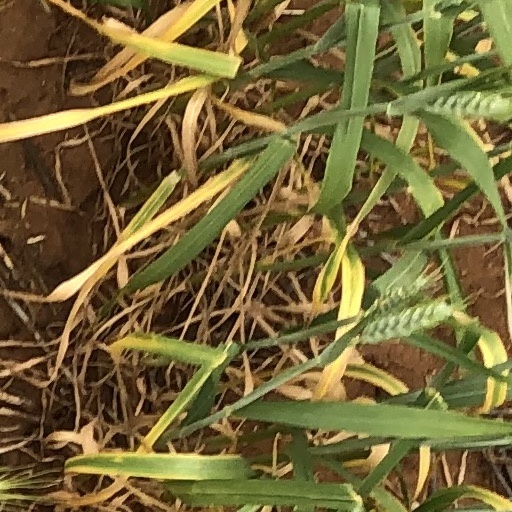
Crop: wheat